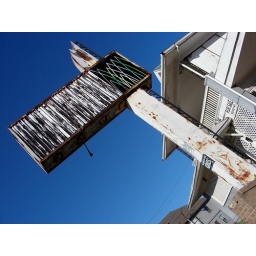
Cool sign in front of 2 houses